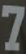
Number: 7